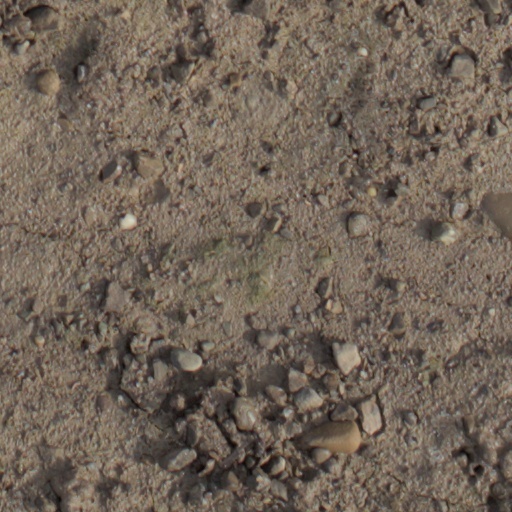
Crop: wheat